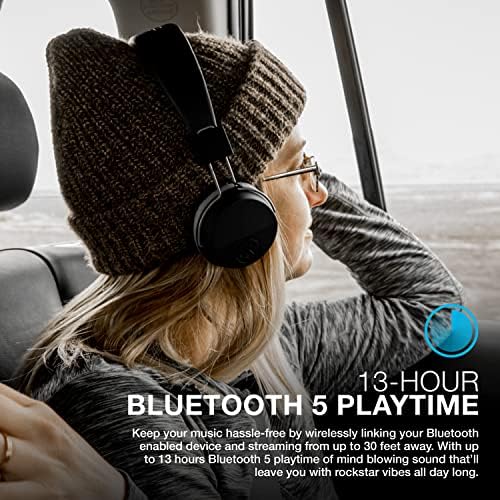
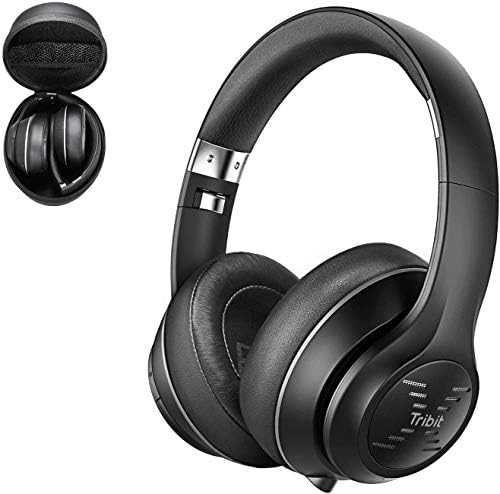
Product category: headphones
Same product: no